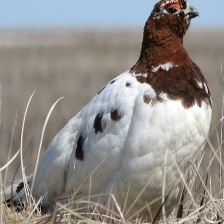
Species: WILLOW PTARMIGAN
Scientific name: LAGOPUS LAGOPUS